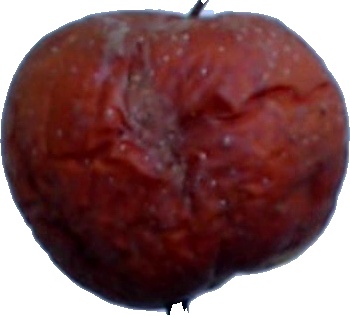
Label: apple_rotten_1